Lindsey Hopkins Sr.

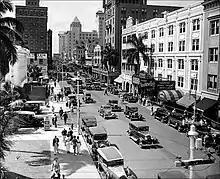
Miami, 1934

Lindsey Hopkins Sr. (April 22, 1879 – August 14, 1937) was an American businessman and philanthropist. He was a major stockholder and director of the Coca-Cola Company, the Sperry Corporation, North American Aviation (of which Eastern Airlines was a subsidiary), the Reynolds Metal Company, and several banks and insurance companies. His metropolitan Miami real estate included both business and hotel properties in Miami, Coral Gables, and Miami Beach.